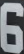
Number: 6